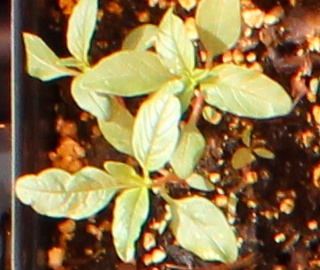
Label: Waterhemp